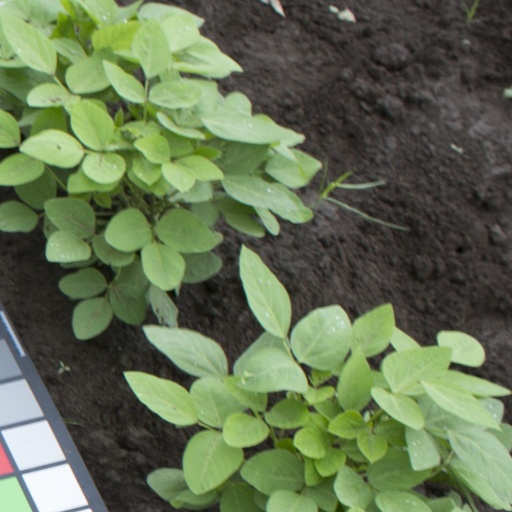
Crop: soybean